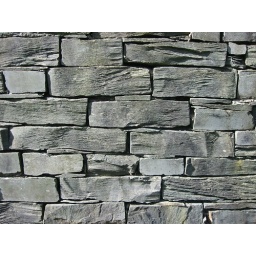
Lakeland stone wall in Windermere